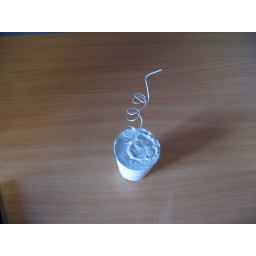
cement in plastic glass